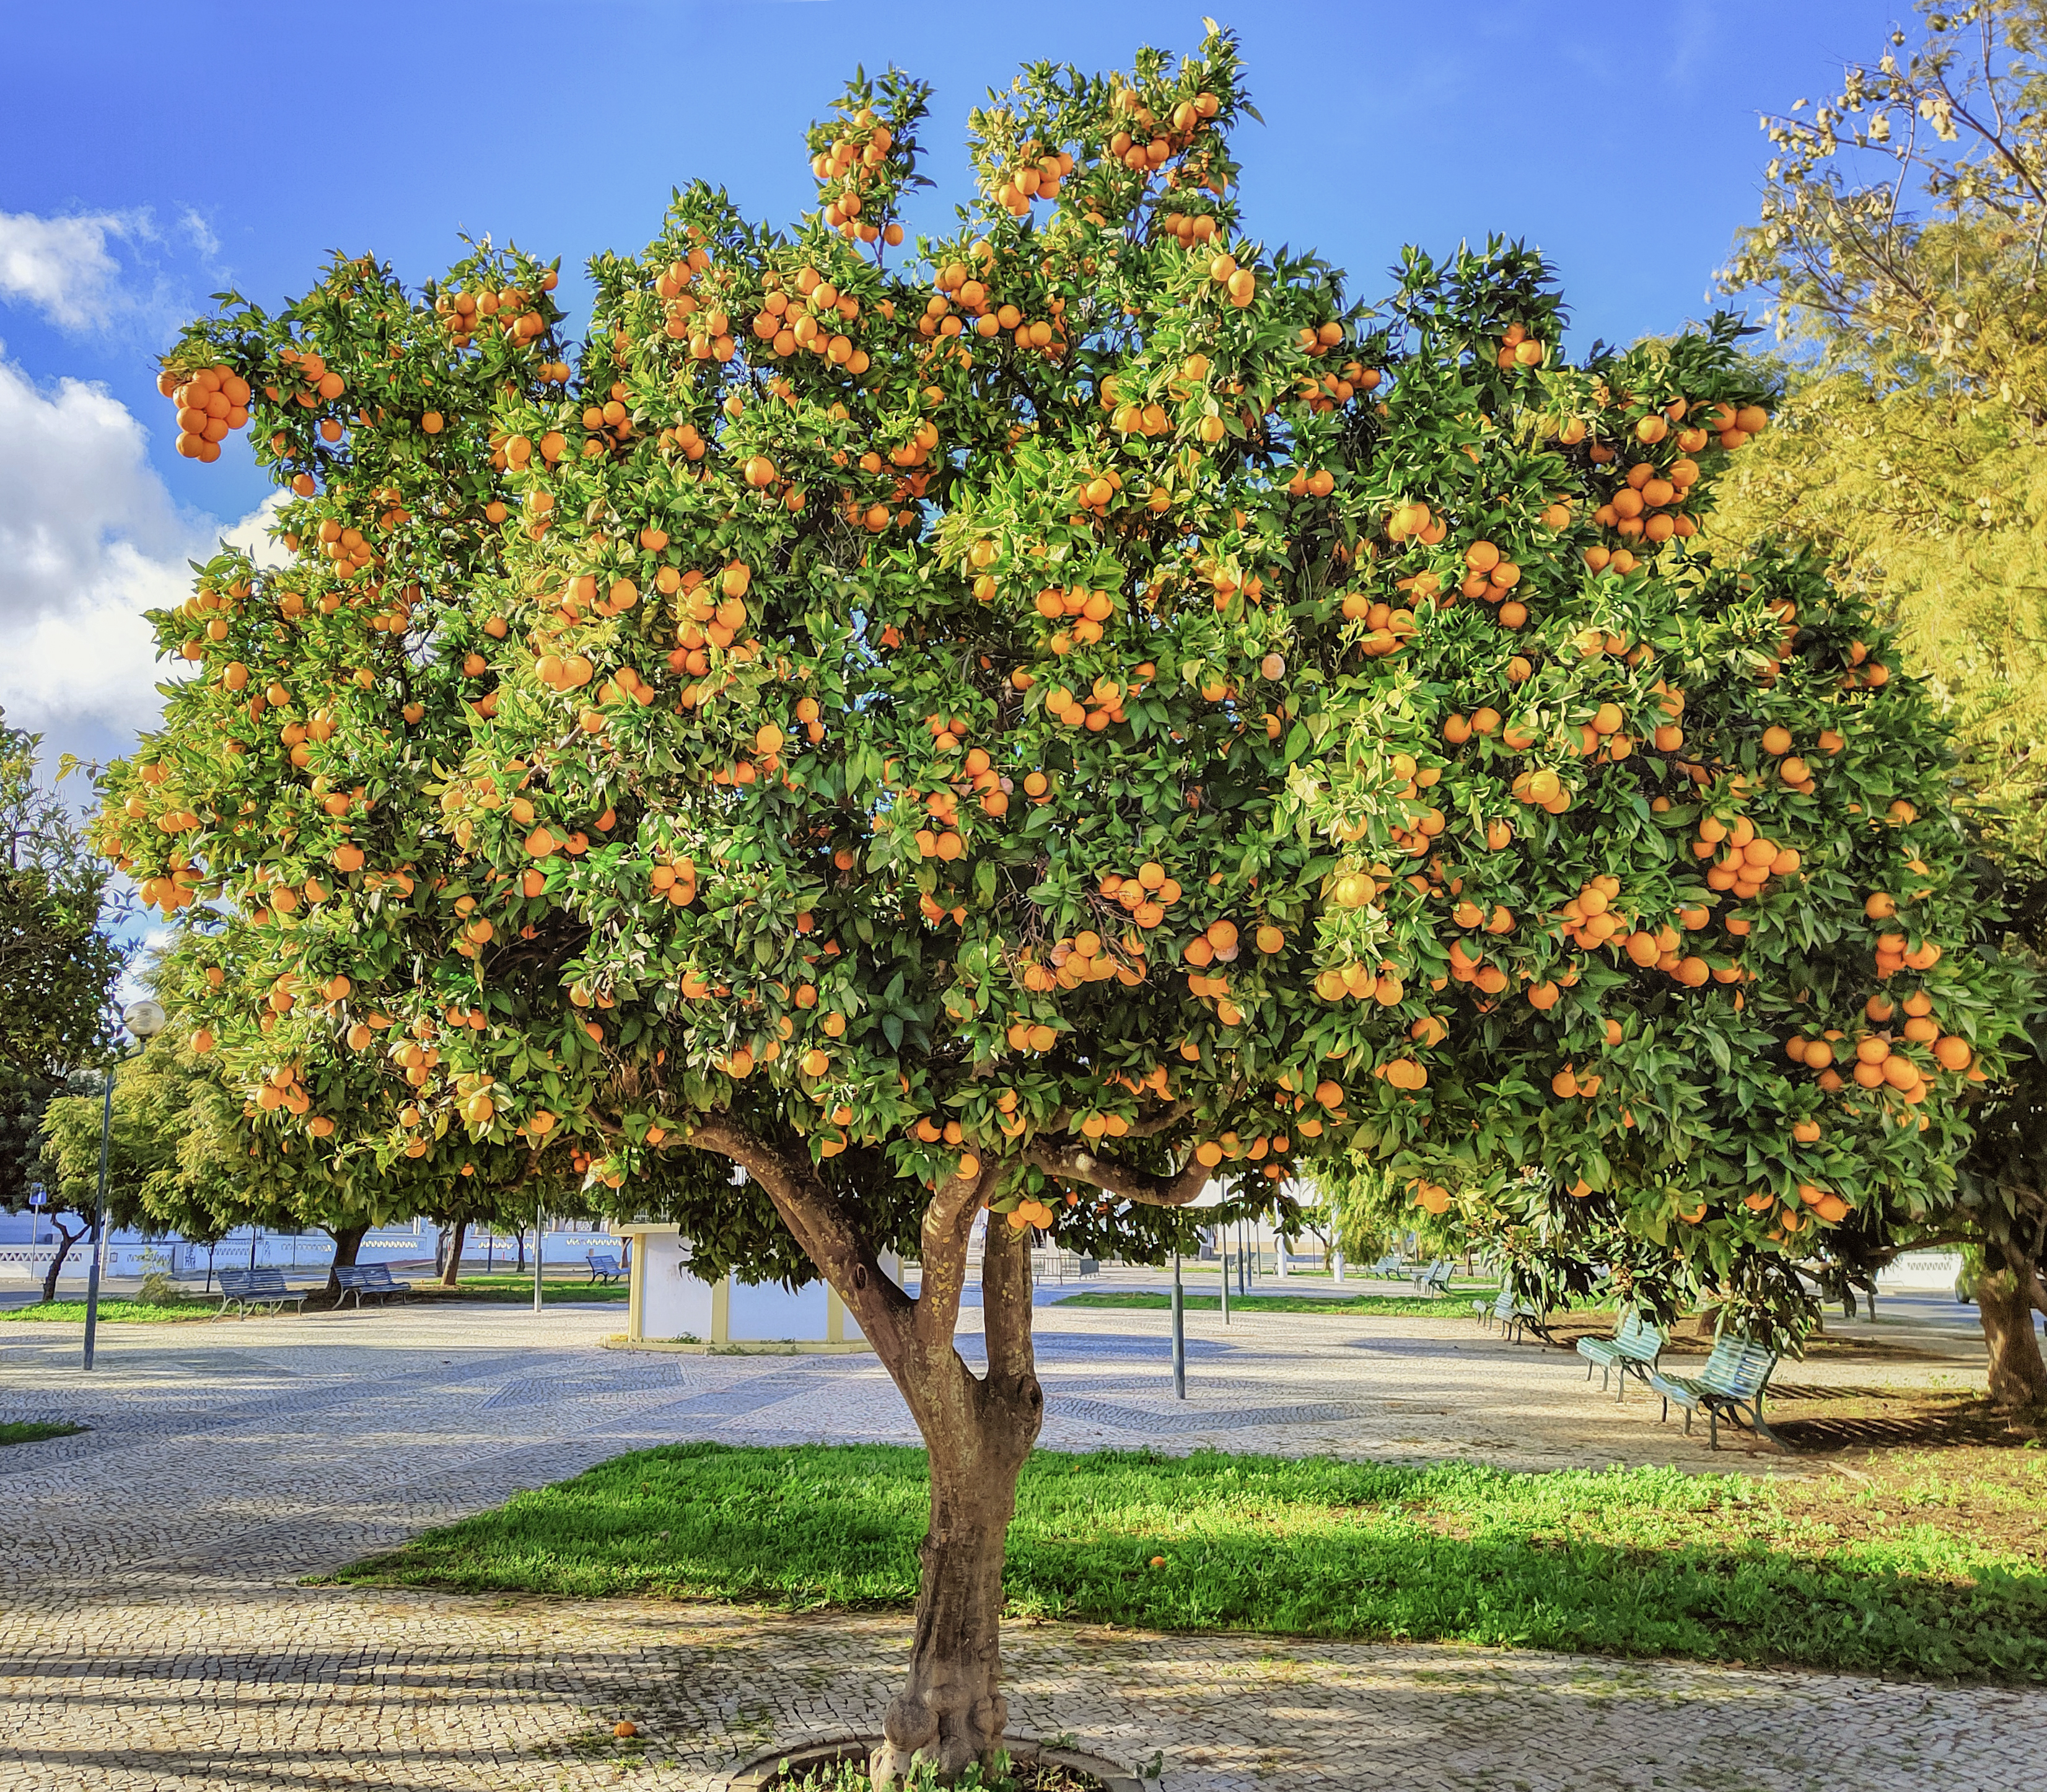
orange, tree, sky, plant, rangpur, flower, branch, cloud, bitter orange, valencia orange, mandarin orange, citrus, deciduous, clementine, woody plant, flowering plant, grass, Tints and shades, trunk, fruit tree, fruit, produce, twig, citric acid, shrub, tangerine, natural landscape, temperate broadleaf and mixed forest, street light, autumn, natural foods, yuzu, calamondin, grove, road, art, oak, sunflower, tangelo